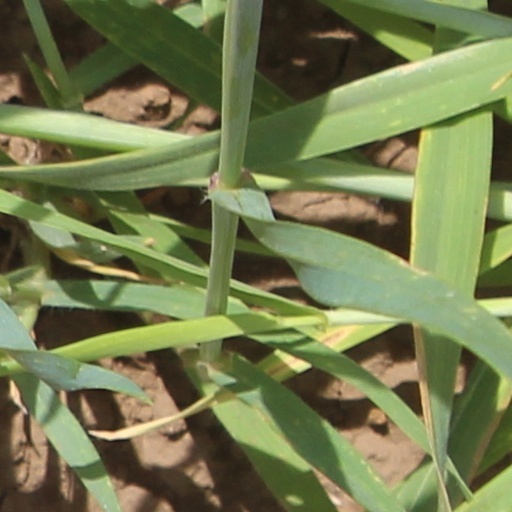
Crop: wheat